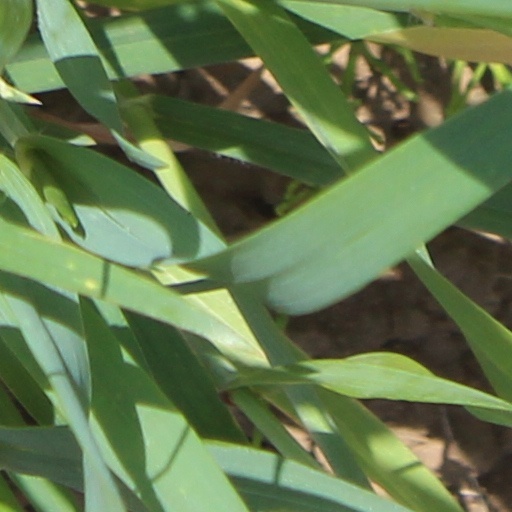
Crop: wheat